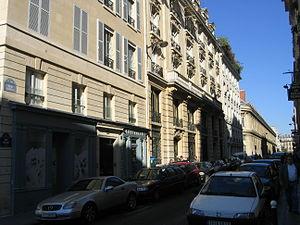
Rue Racine